St Giles's Church, Tattenhoe

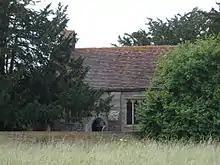
The church from the south

St. Giles's Church is a small 16th century Church of England church in Tattenhoe, a district in south-west Milton Keynes, Buckinghamshire, England. It is of modest size but is a Grade 2* listed building.